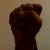
The image shows a hand gesture representing the letter 'S' in Indian Sign Language.